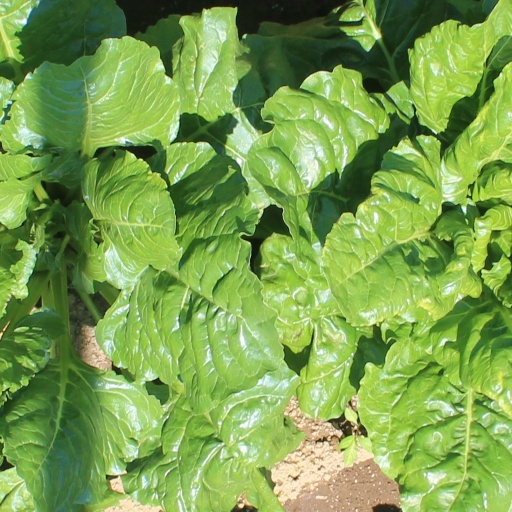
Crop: sugar beet